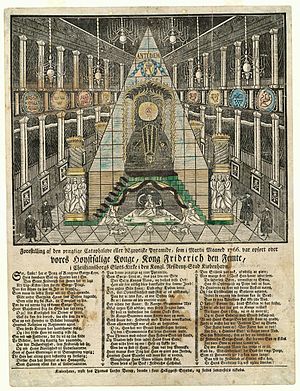
Christiansborg Slotskirke / Slotskirkens historie / Det første Christiansborgs slotskirke
Frederik 5.'s castrum doloris i Christiansborg Slotskirke i marts 1766.
""Forestilling af den prægtige Cataphalqve eller Ægyptiske Pyramide, som i Martii Maaned 1766. var opført over vores Høystsalige Konge, Kong Friderich den Femte, i Christiansborgs Slots=Kirke i den Kongl. Residentz=Stad Kiøbenhavn"". Katafalken var tegnet af Nicolas-Henri Jardin (1720-1799) -- (""Kong Friderich den Femte"" er Frederik 5.)
Christiansborg Slotskirke er kirken på Slotsholmen i København. Kirken hører til de dele af Christiansborg Slot, der står til rådighed for Kongehuset. Den anvendes til kirkelige ceremonier for kongefamiliens medlemmer, hovedsageligt dåb, konfirmation og castrum doloris. Desuden anvendes den af Folketinget til gudstjeneste ved Folketingets åbning.